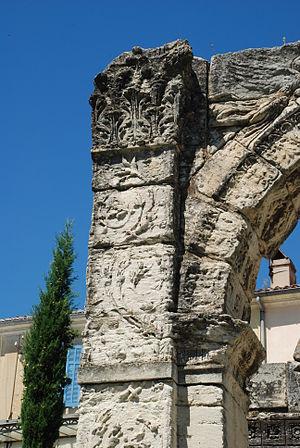
L'arc antique de Cavaillon est un vestige romain consistant en un petit tétrapyle richement sculpté, situé à Cavaillon dans le département français de Vaucluse et la région Provence-Alpes-Côte d'Azur.